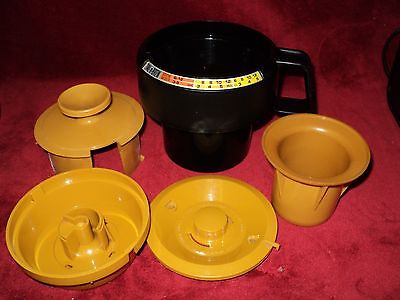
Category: coffee maker